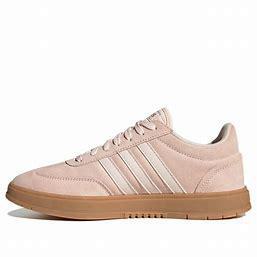
Brand: adidas
Model: neo Adidas NEO Gradas